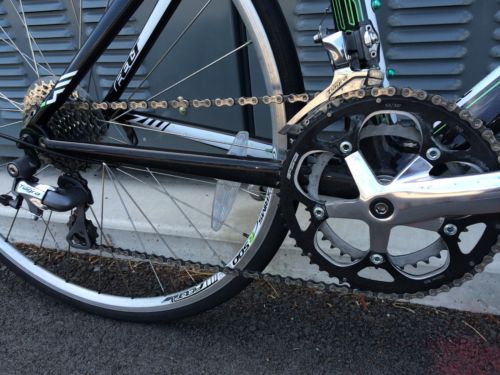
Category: bicycle